Stone crosses in Cornwall

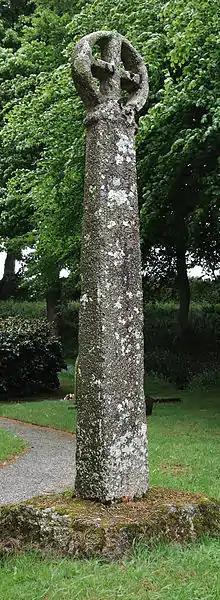
Fig. c2: the churchyard cross at Michaelstow

Camborne churchyard ("illustrated Fig. d10") contains a number of crosses collected from nearby sites: the finest is one found in a well at Crane in 1896 but already known from William Borlase's account of it when it was at Fenton-ear. Arthur Langdon (1896) records six crosses in the parish, including two at Pendarves (Troon), two at Trevu and one outside the Institute. One of the Pendarves crosses was found in a ditch on the estate and then set up near the house. It has a crude crucifixus figure on the front and a Latin cross on the back. The other is a cross head found in the kitchen garden at Pendarves. There is a cross at Camborne Park Recreation Ground (NHLE ref. no. 1003049).